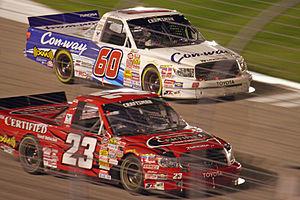
Un pick-up, aussi appelé SUT, est un véhicule utilitaire léger muni d'une benne ou d'un espace ouvert à l'arrière.